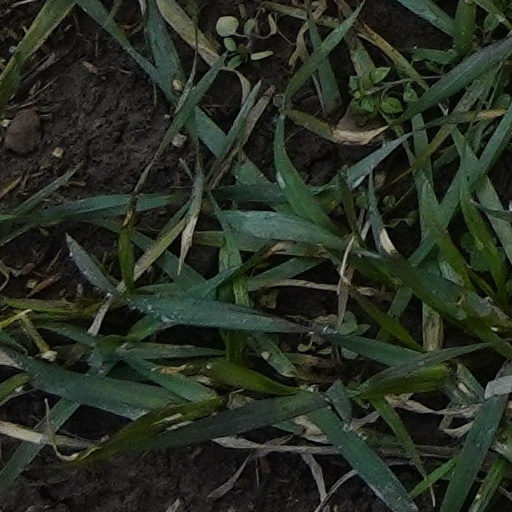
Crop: wheat